Embassy of North Korea, Moscow

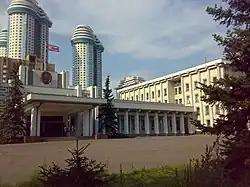
Embassy of North Korea in Moscow

The Embassy of the Democratic People's Republic of Korea in Moscow (Посольство Корейской Народно-Демократической Республики, 로씨야련방주재 조선민주주의인민공화국 대사관) is the chief diplomatic mission of North Korea in the Russian Federation. It is located at 72 Mosfilmovskaya Street in the Ramenki District of Moscow at the corner of Mosfilmovskaya Street and Lomonosovsky Prospekt.